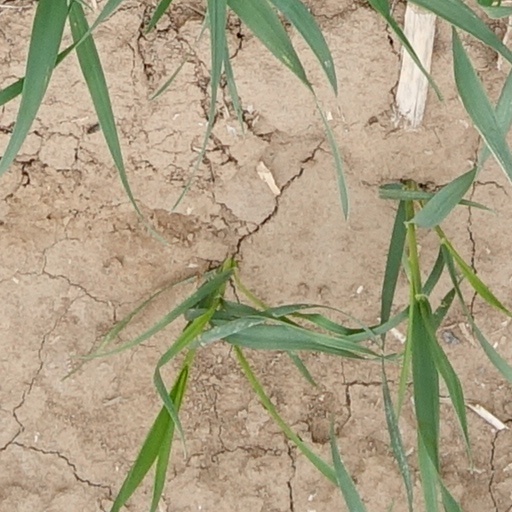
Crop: wheat